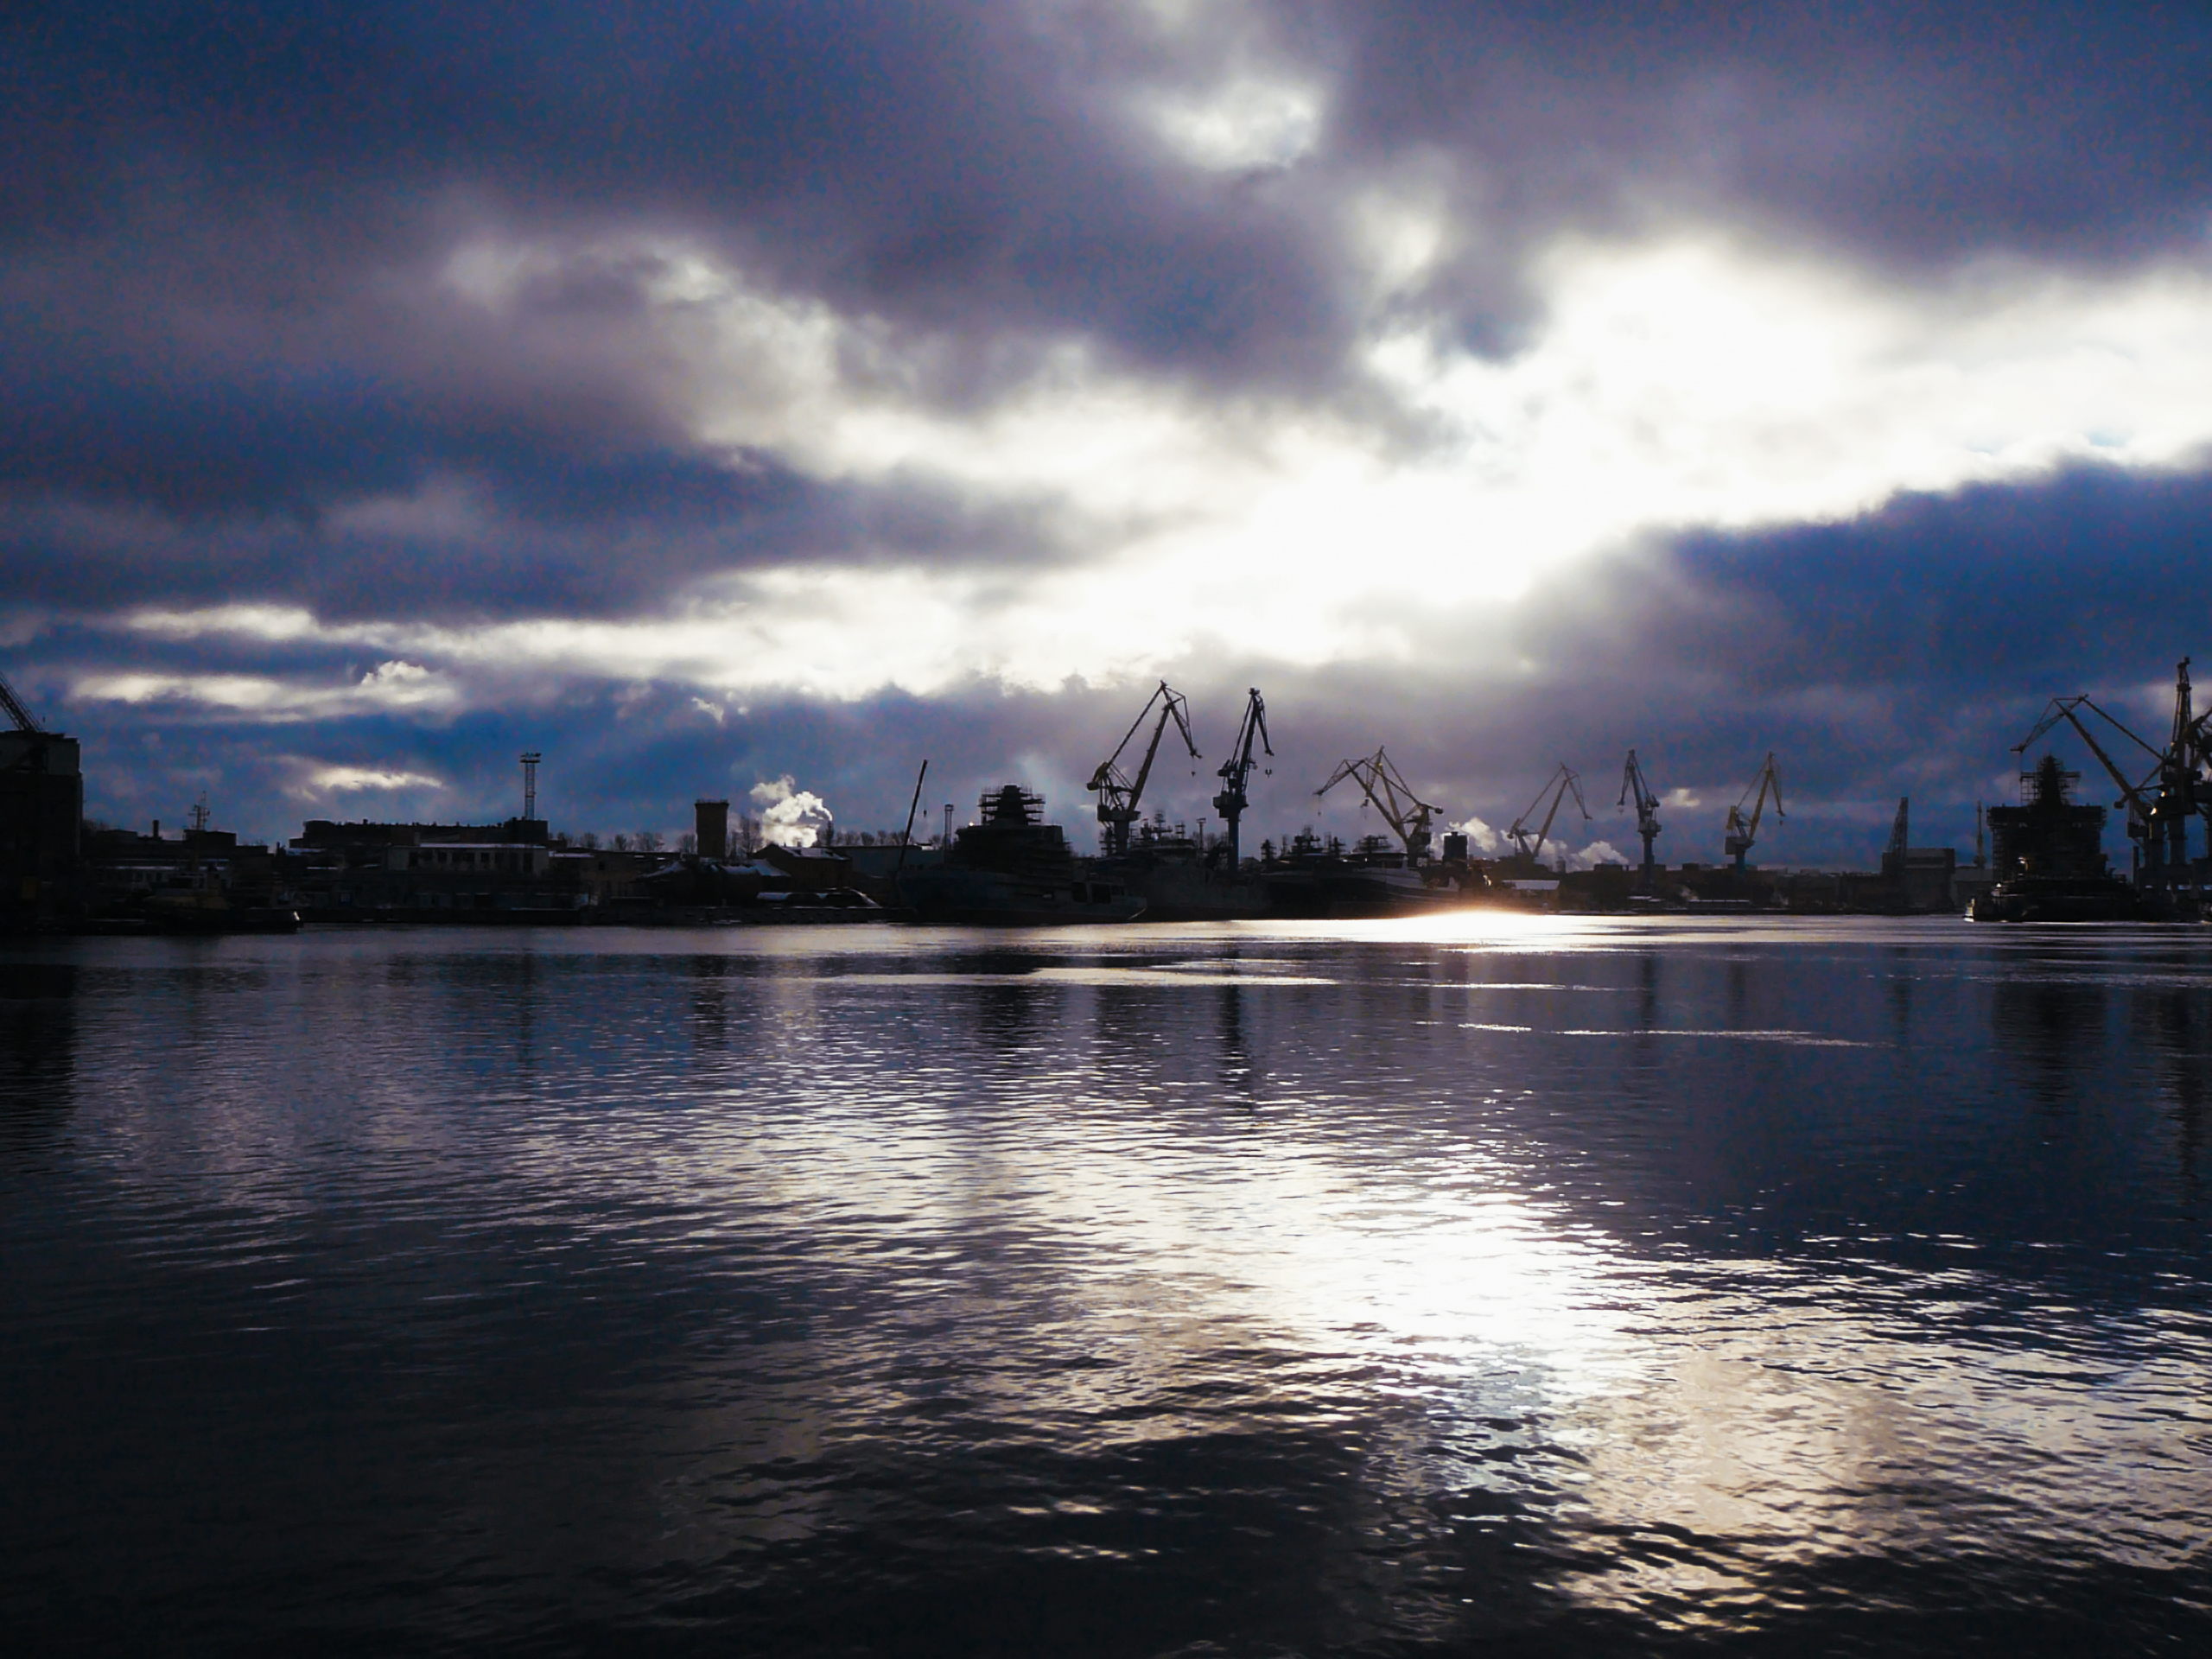
images, water, cloud, sky, water resources, atmosphere, lake, sunlight, dusk, bank, cumulus, horizon, cityscape, city, waterway, calm, tower block, landscape, shore, winter, darkness, reservoir, dock, meteorological phenomenon, channel, building, evening, sound, ocean, coast, sunset, bridge, reflection, harbor, bay, night, wind, skyline, inlet, lake district, port, midnight, sea, loch, crane, tower, panorama, wind wave, afterglow, downtown